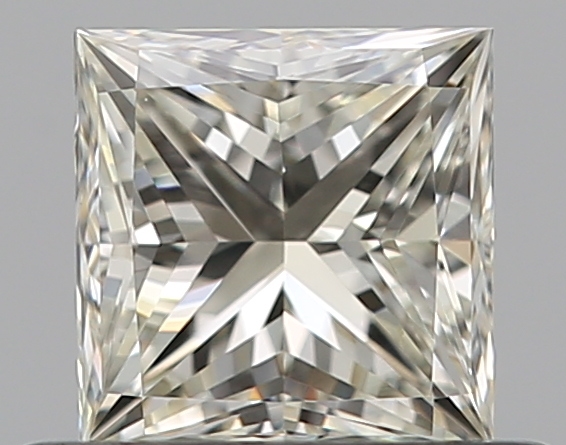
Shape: princess
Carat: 0.5
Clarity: VS2
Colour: K
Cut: VG
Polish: EX
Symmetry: VG
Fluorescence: N
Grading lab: GIA
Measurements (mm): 4.37 x 4.29 x 3.2